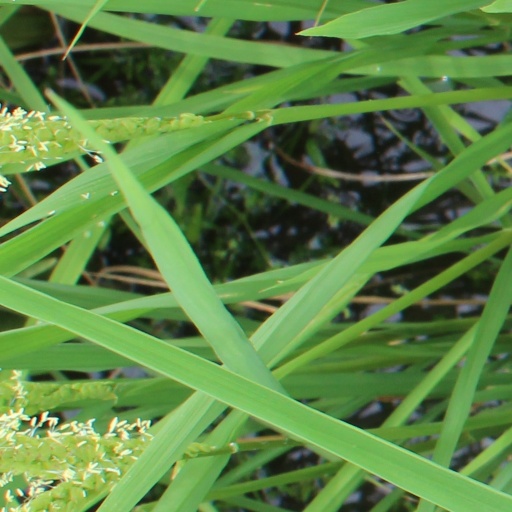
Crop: rice